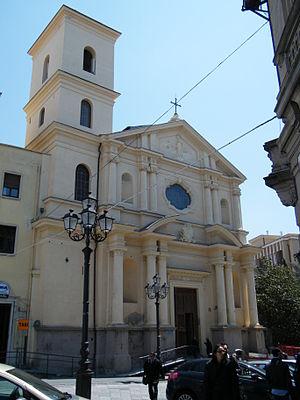
Cette liste recense les basiliques de la Calabre, Italie.